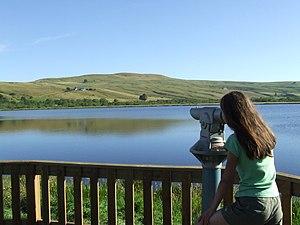
aire d'observation des oiseaux de la réserve naturelle des Sagnes de la Godivelle, département du Puy-de-Dôme, Auvergne.
La réserve naturelle nationale des sagnes de La Godivelle est une réserve naturelle nationale, créée le 27 juin 1975 afin de protéger 24 hectares de tourbières et divers habitats naturels de zone humide sur la commune de La Godivelle, dans le département du Puy-de-Dôme, en Auvergne.